Taylor Townsend

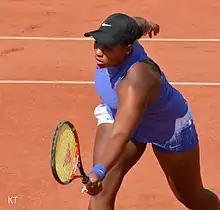
Townsend at the 2017 French Open

Up until the very end of the year, Townsend maintained her ranking just outside of the top 100. She reached the third round of the Miami Open as a qualifier, her best result at a Premier tier tournament to date. In the spring, Townsend had a quieter clay-court season compared to the previous year, but still won a match at the French Open yet again. She produced another solid performance at a premier tournament in August, making it to the second round at the 2017 Cincinnati Open after needing to qualify for the main draw. Towards the end of the season, she won both the singles and doubles events at back-to-back tournaments for the second time in her career, this time at the $25k level. In her final tournament of the year, Townsend played in the Waco Showdown and dominated the early rounds, losing a total of just two games in her first three matches. Townsend ended up winning this $80k event for the biggest title of her career. With this result, she also returned to the top 100.